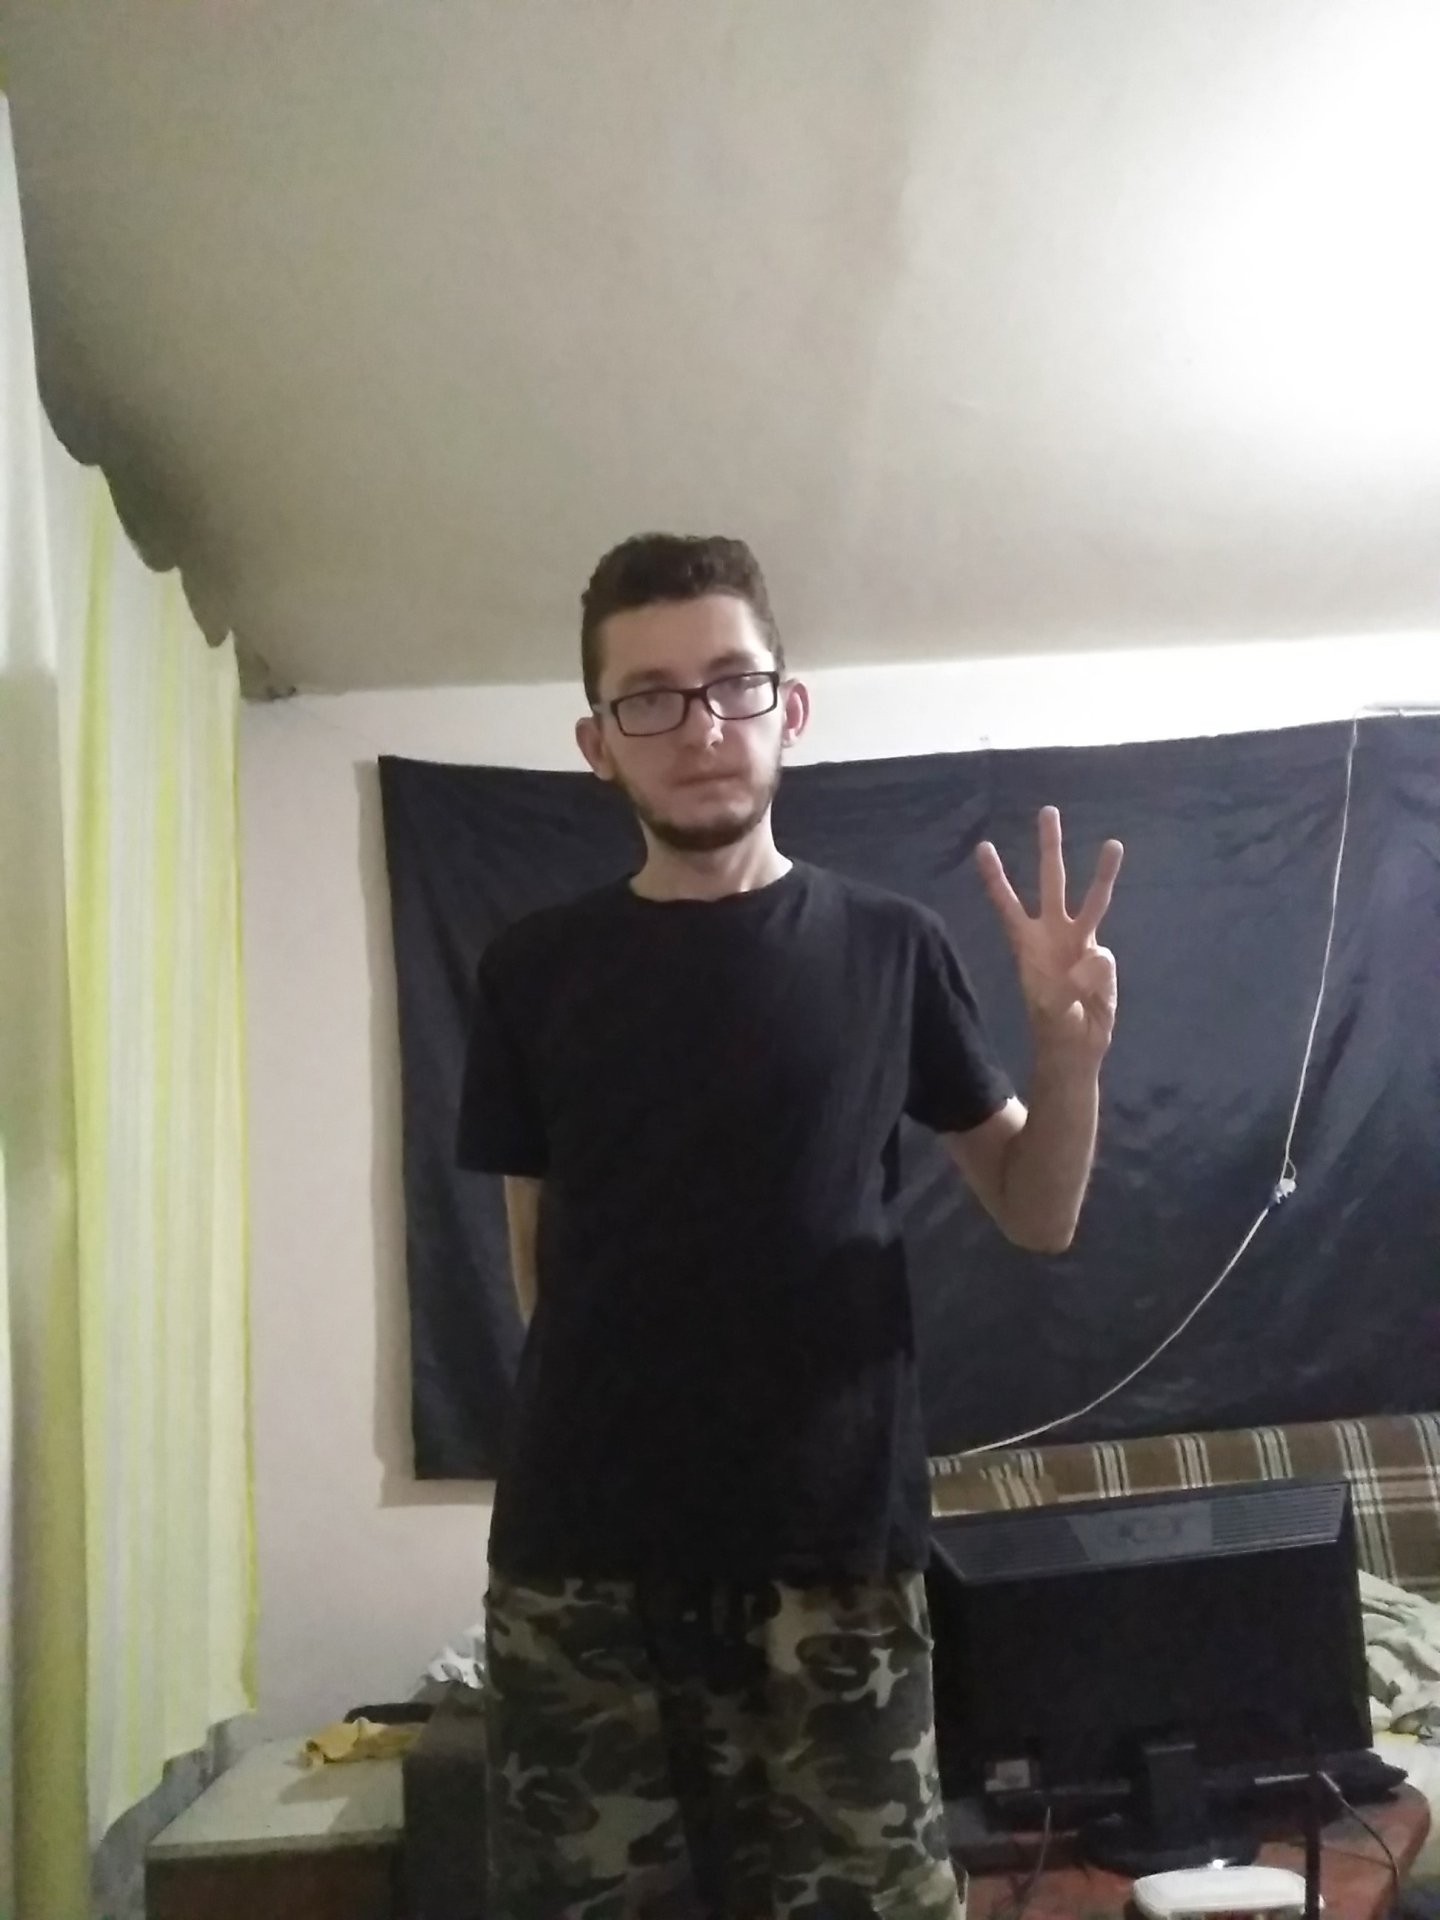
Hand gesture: three